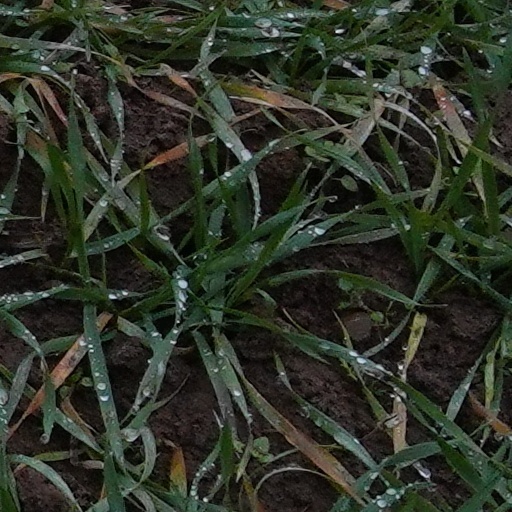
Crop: wheat